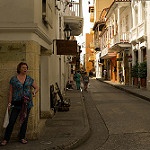
Scene: Outdoor